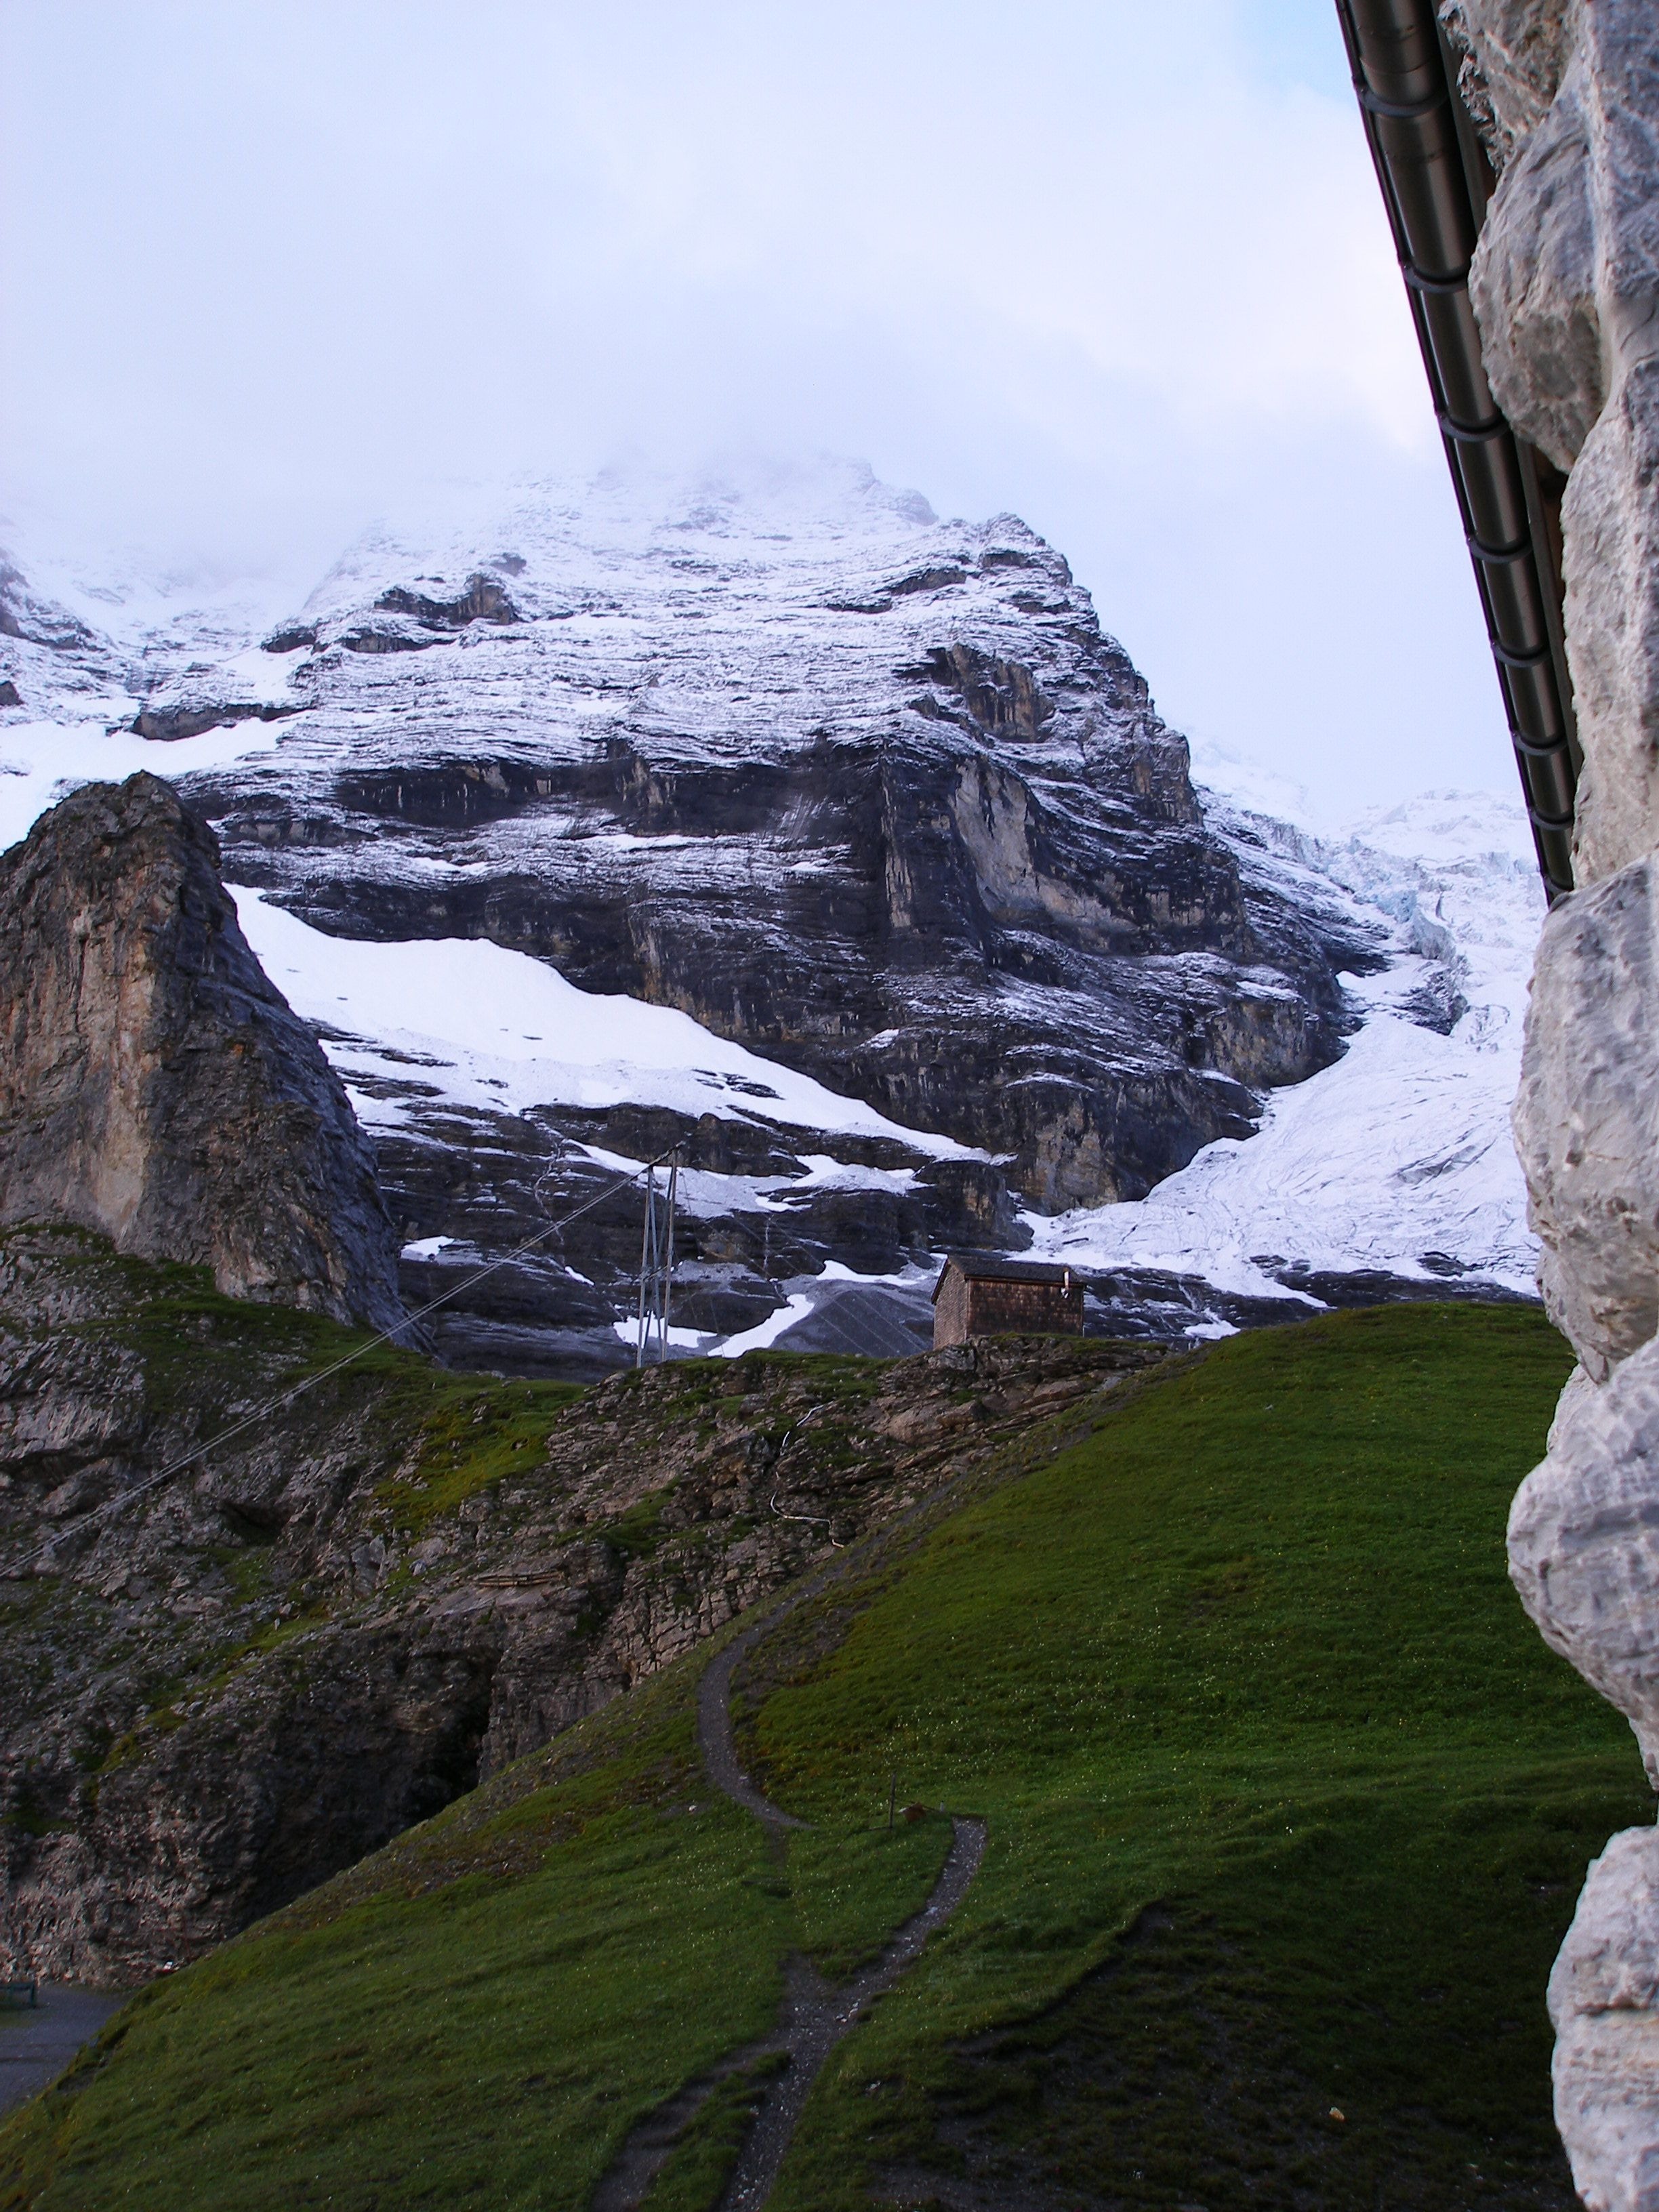
landscape, nature, rock, wilderness, walking, mountain, hiking, trail, adventure, valley, mountain range, fjord, terrain, ridge, summit, geology, mountains, alps, plateau, switzerland, fell, cirque, moraine, landform, mountain pass, grindelwald, eiger north face, eiger, geographical feature, mountainous landforms, glacial landform